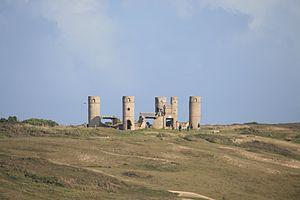
Ruine du Manoir de Coecilian - ancienne demeure du poète Saint-Pol-Roux